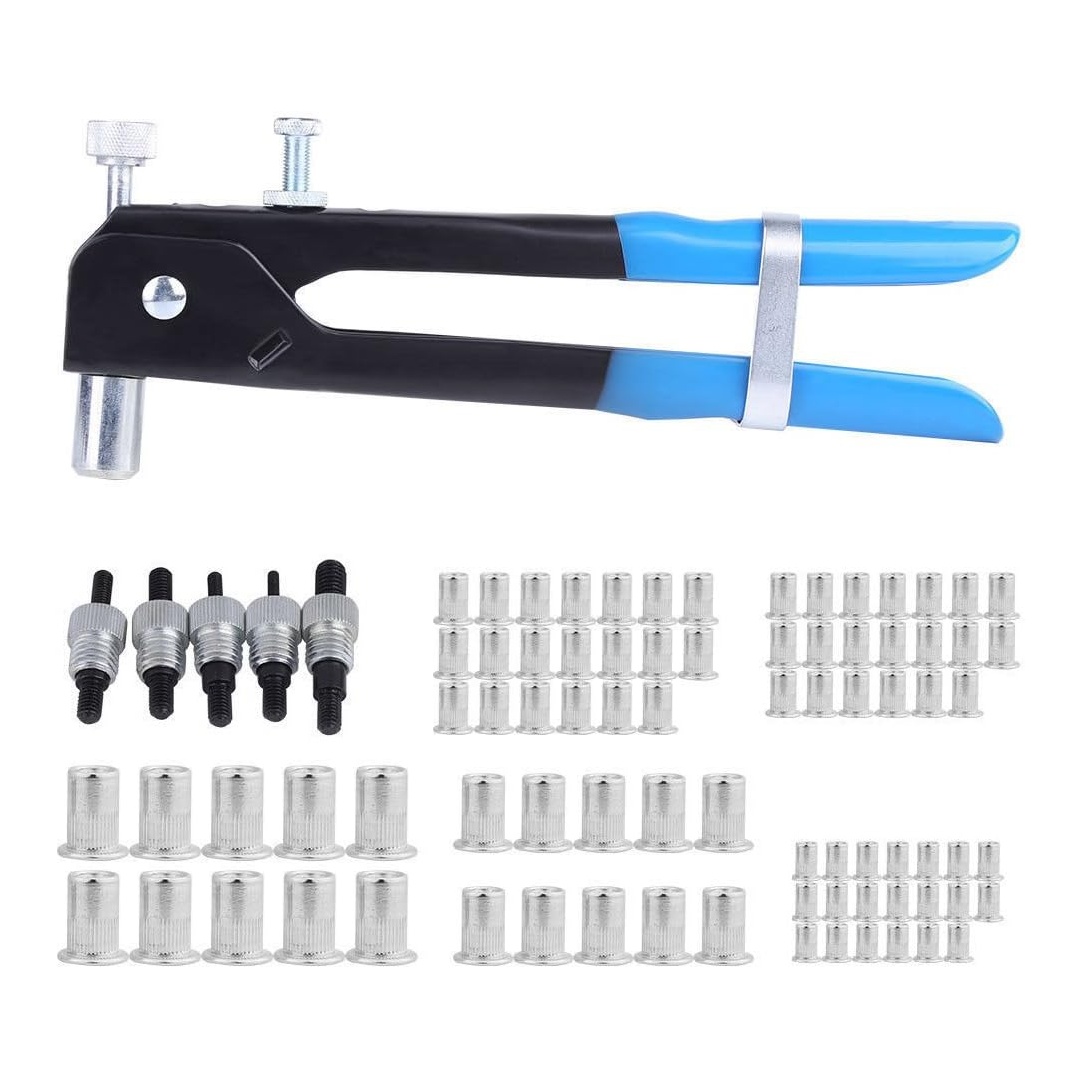
فرد تباشيم سوامين
طقم أداة تركيب صواميل التثبيت - متين وسهل الاستخدام المميزات: مصمم لتبسيط المهام المنزلية والصناعية. عجلة ضبط عمق التثبيت: تمنع الضغط الزائد وتحمي الخيوط أثناء الاستخدام. سهولة التركيب: باستخدام صواميل التثبيت المناسبة، يصبح التثبيت سهلاً—قم بحفر ثقب بالحجم الصحيح، وضع الصامولة على الأداة، واضغط عليها بإحكام باستخدام المقبض. مقبض غير قابل للانزلاق: يضمن قبضة مريحة وفعالة لسرعة العمل. مادة متينة: مصنوع من سبيكة الألمنيوم عالية الجودة لضمان المتانة وطول العمر. المواصفات: المادة: سبيكة الألمنيوم اللون: كما هو موضح حجم العبوة: 32 × 15 × 5 سم (15.6 × 5.9 × 2.0 بوصة) أحجام المسامير: M3، M4، M5، M6، M7، M8 الاستخدامات: مثالي لـ: عمليات الصلب والمعادن العامة تجميع الأجزاء الكهربائية تركيب القنوات مختلف التطبيقات الصناعية والمنزلية مميزات إضافية: يتضمن العديد من المسامير لتعزيز العملية.
Brand: Jabalico
Category: Hardware > Tools > Riveting Tools > Rivet Guns > Manual Rivet Guns